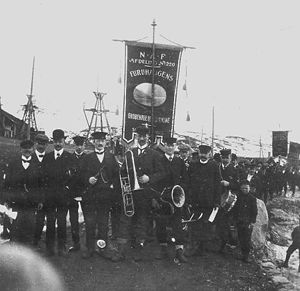
Sulitelma
1. maj møde i Sulitelma omkring 1908.
Sulitelma er et bymæssigt område i Fauske kommune i Nordland fylke i Norge. Sulitelma har vejforbindelse til Fauske.